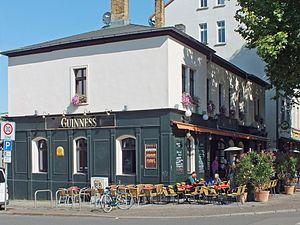
La Karl-Liebknecht-Straße est une rue de Leipzig en Saxe, Allemagne. Elle relie le quartier de Zentrum-Süd dans le centre-ville à Leipzig-Connewitz au sud sur une quasi-ligne droite de 2,5 km. Traversant Leipzig-Südvorstadt dont sa place centrale Südplatz, Karl-Liebknecht-Straße est une des rues lipsiennes les plus populaires pour son université, ses commerces, ses bars et restaurants et plus généralement pour ses activités diurnes comme nocturnes.